Asspizza

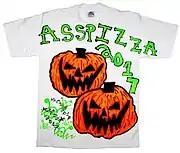
A typical "Asspizza" branded t-shirt with associated iconography.

Though not officially announced by Supreme, Babbitt through his brand "Asspizza" collaborated with the famous New York clothing brand in April 2021. Inspired by his early work from 2015, the collaborative t-shirt features a tri-colored Triple Box Logo design (a logo synonymous with Supreme and design synonymous with Asspizza) printed on the chest, while the backside incorporates Babbitt's scribble face design and the year 2021. After announcing the collaboration, Babbitt began going around New York City and Los Angeles hand-delivering the tees to people. The item was not available for sale anywhere online or in-store, leading some to question its authenticity.